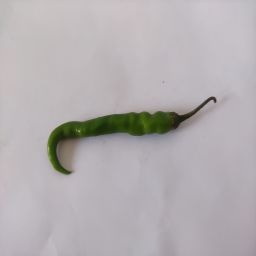
Crop: Chile Pepper
Quality: Unripe